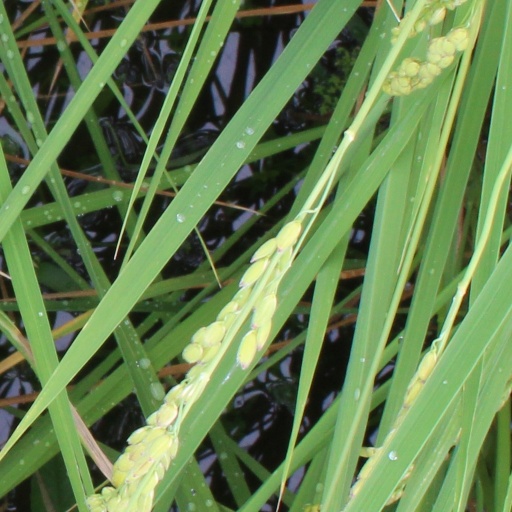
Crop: rice